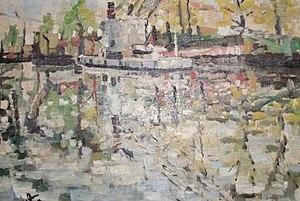
William Wharton est le nom d'auteur de l'écrivain américain et peintre Albert Du Aime.